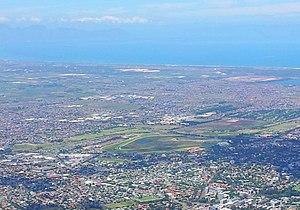
Kenilworth est un faubourg de la banlieue sud de la ville du Cap en Afrique du Sud.